Rosemarie Bowe

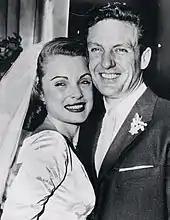
Bowe and husband Robert Stack on their wedding day, 1956

On January 23, 1956, Bowe married Robert Stack in Beverly Hills Lutheran Church. The couple became the parents of a daughter, Elizabeth Langford Stack, on January 20, 1957. They shared mutual passions for the outdoors, especially sailing and riding. Bowe temporarily gave up her career when her children were young.